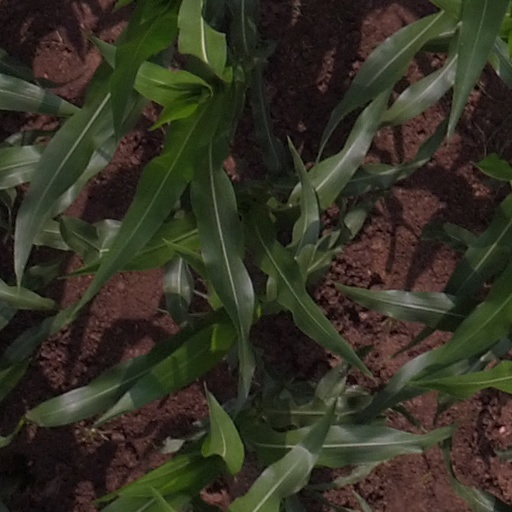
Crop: maize; corn